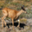
Label: deer